Queens University (Bangladesh)

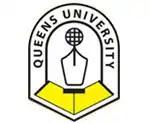
Seal of the Queens University

Queens University in short QU is a private university in Bangladesh. It was established in 1996 under the Private University Act 1992. Hamida Banu Shova is the founder and chairperson of this university. Its campuses are located in Banani and Uttara of the capital. It offers undergraduate and graduate education in several subjects.